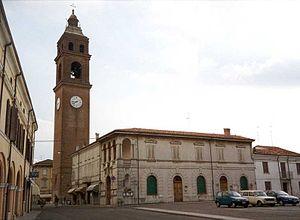
Luzzara est une commune italienne de la province de Reggio d'Émilie dans la région Émilie-Romagne en Italie.